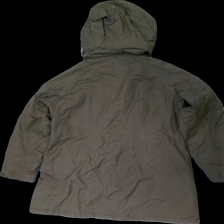
View: back
Type: Winter jacket
Category: Ladies
Brand: Tenson
Colors: Brown
Material: 100% nylone
Pattern: Logo print
Cut: Regular
Size: 40
Season: Winter
Stains: Major
Damage location: middle center
Damage 2 location: top right
Price range: <50
Recommended usage: Export
Description: brun vinterjacka med fläckar vid slutet av armarna